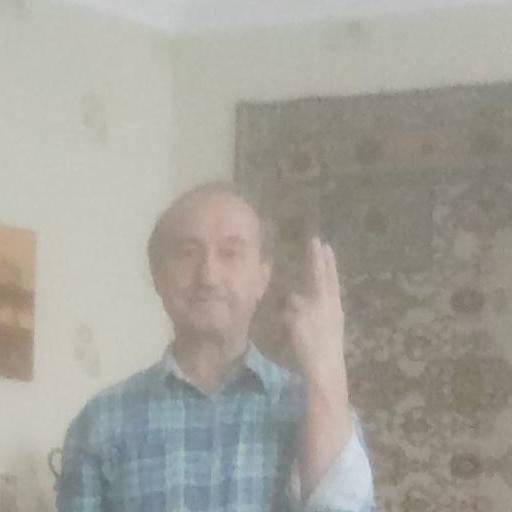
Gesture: two_up_inverted